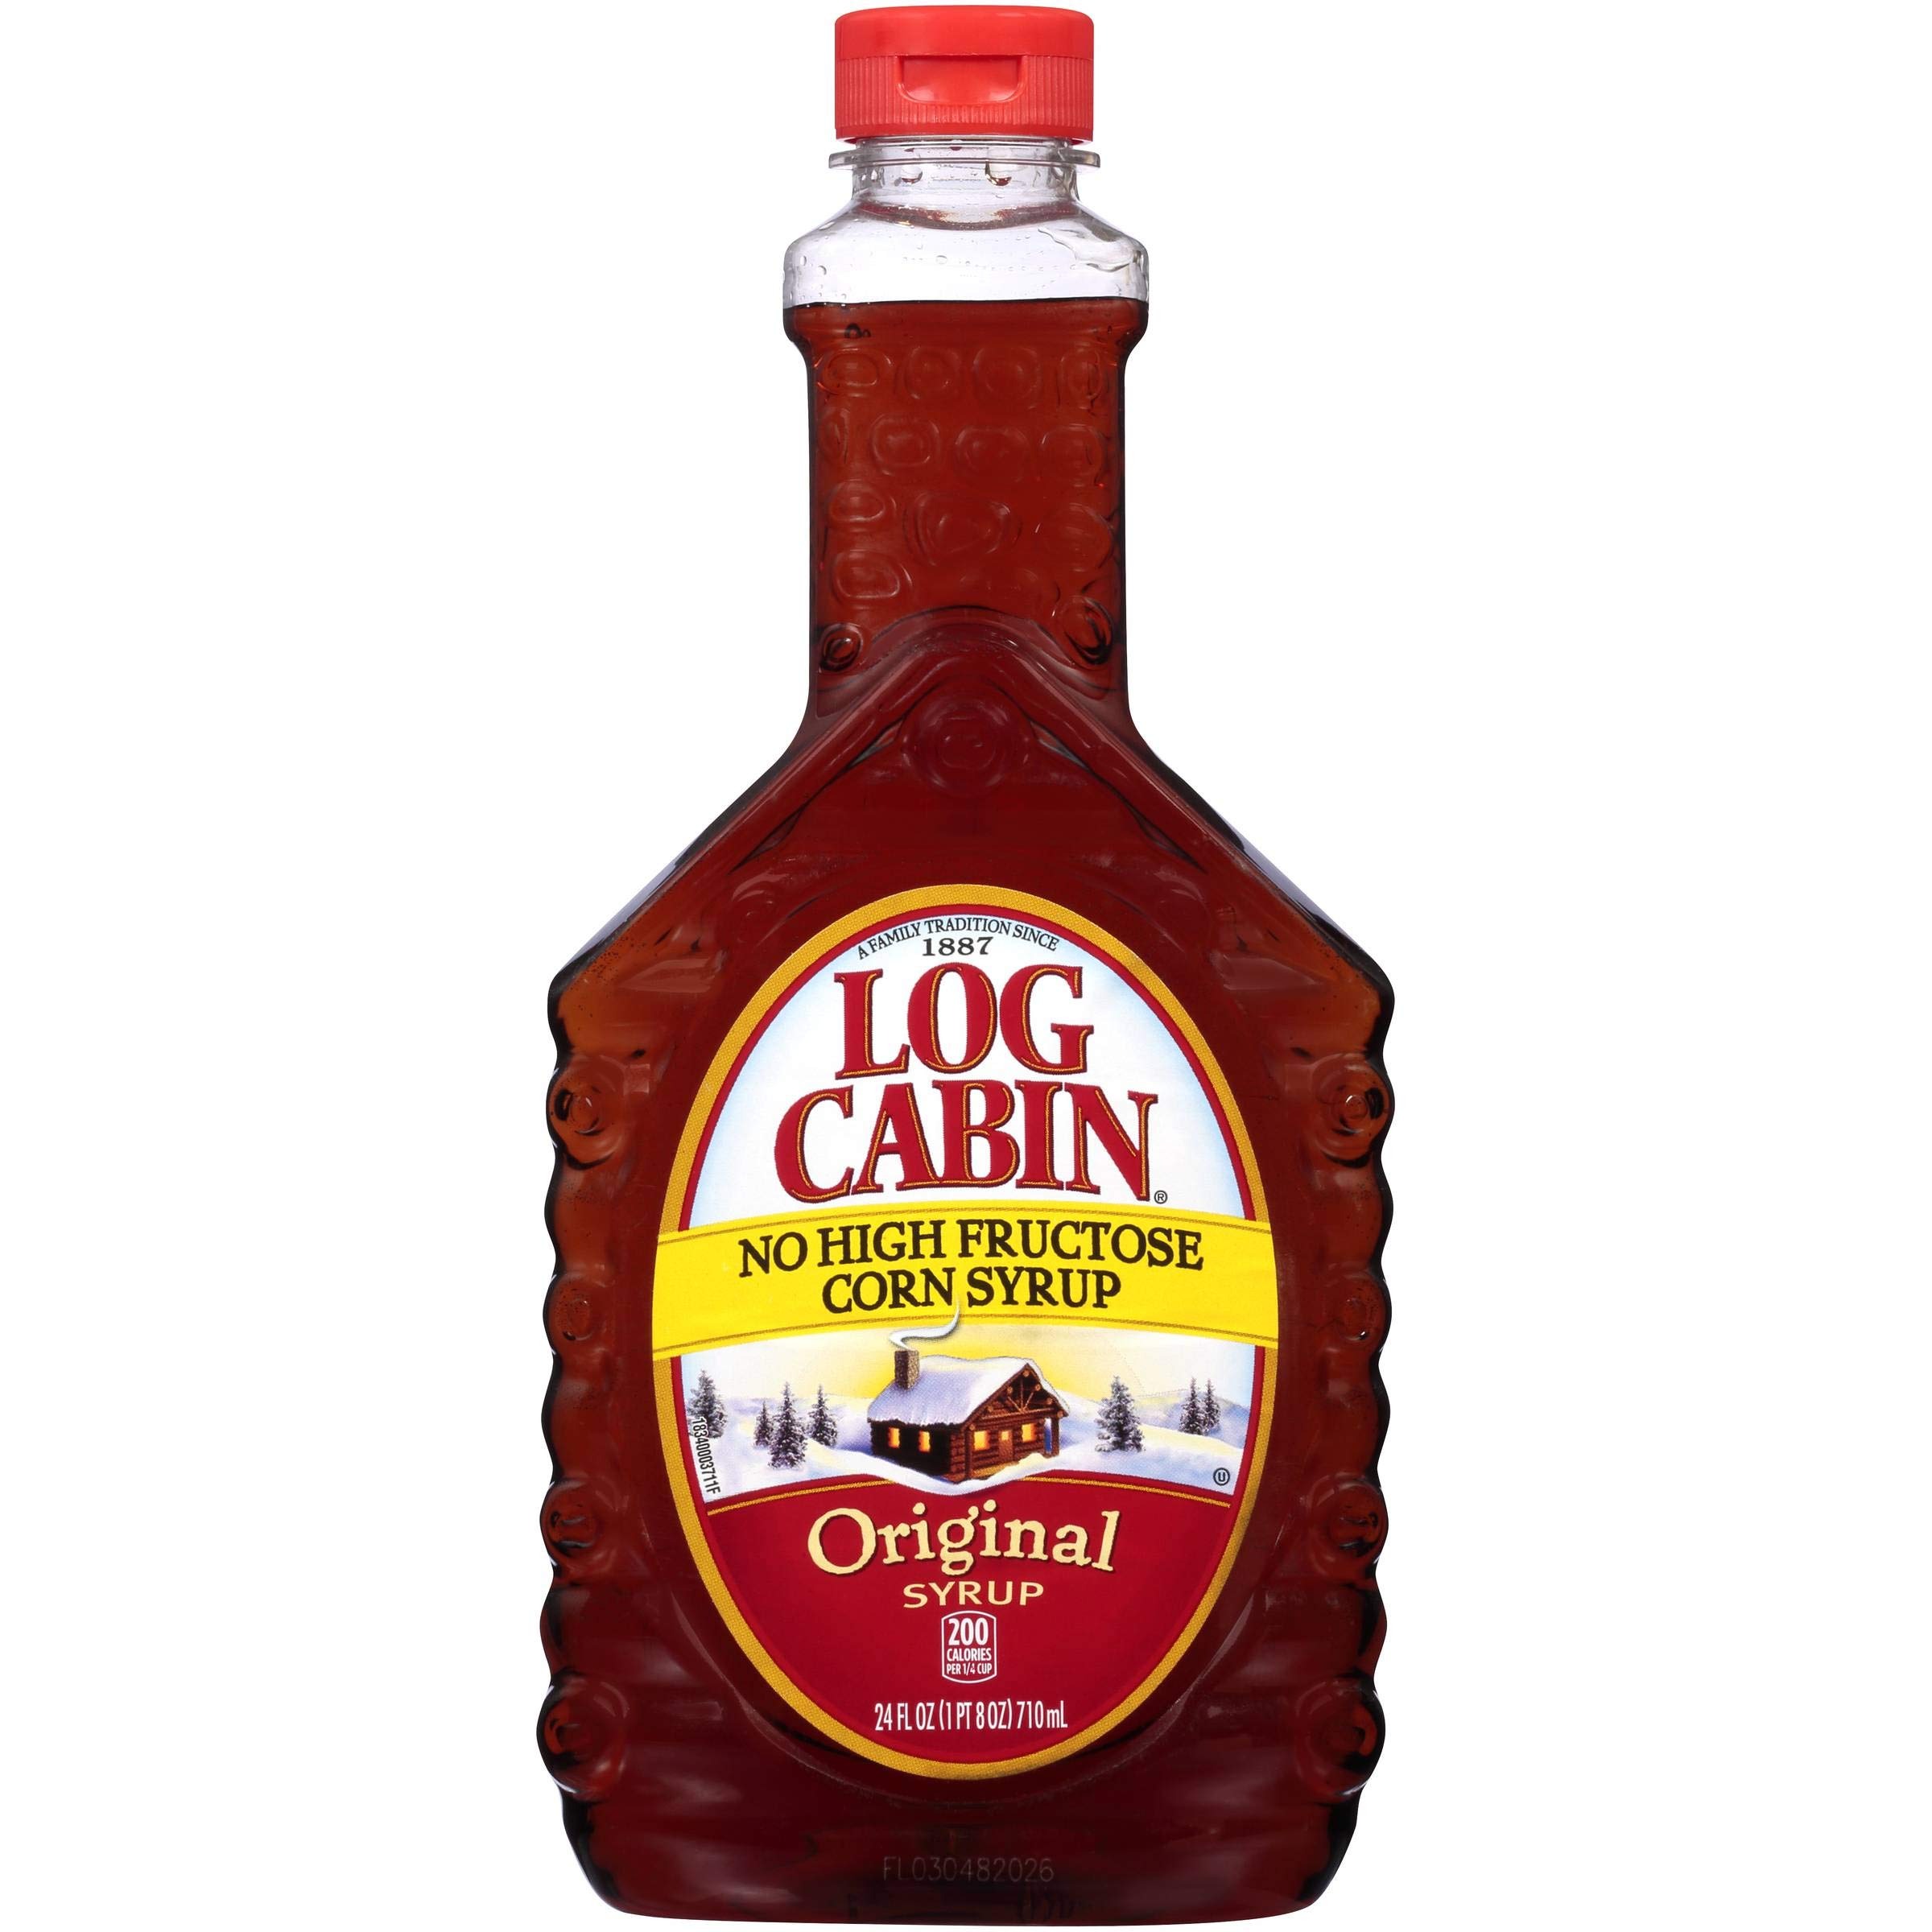
Item Name: Log Cabin Syrup, Lite, 24-Ounce
Value: 24.0
Unit: Ounce

Price: 14.99